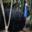
Label: bird